Stephen Kelly (footballer, born 1983)

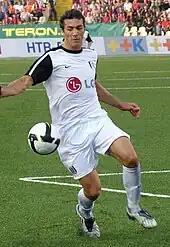
Kelly playing for Fulham in 2009

On 16 June 2009, Kelly signed a three-year contract with Fulham, making him the club's first signing of the 2009 summer window. He said he was delighted to join the Cottagers and was looking forward to representing the club in both the Premier League and Europa League. He helped Fulham reach the 2010 UEFA Europa League Final, playing in their memorable win against Juventus on the way, but he was left out of the squad for the final itself.